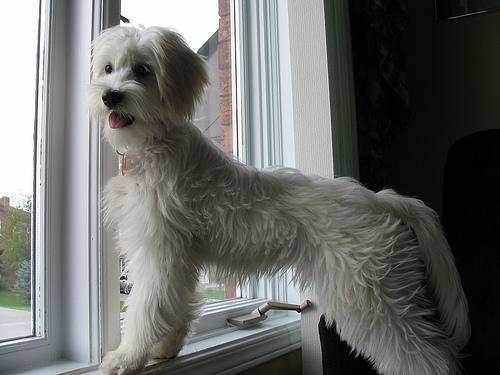
Lhasa